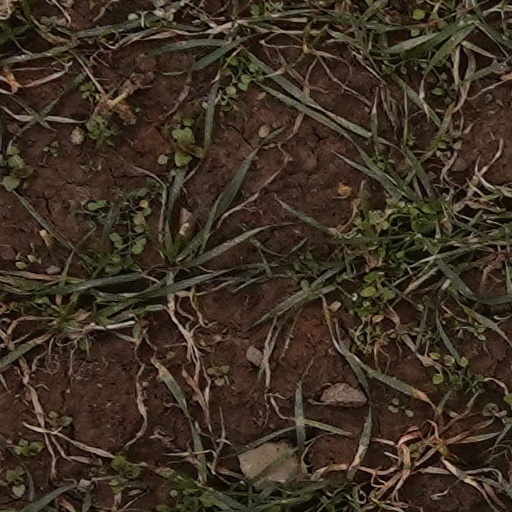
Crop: wheat